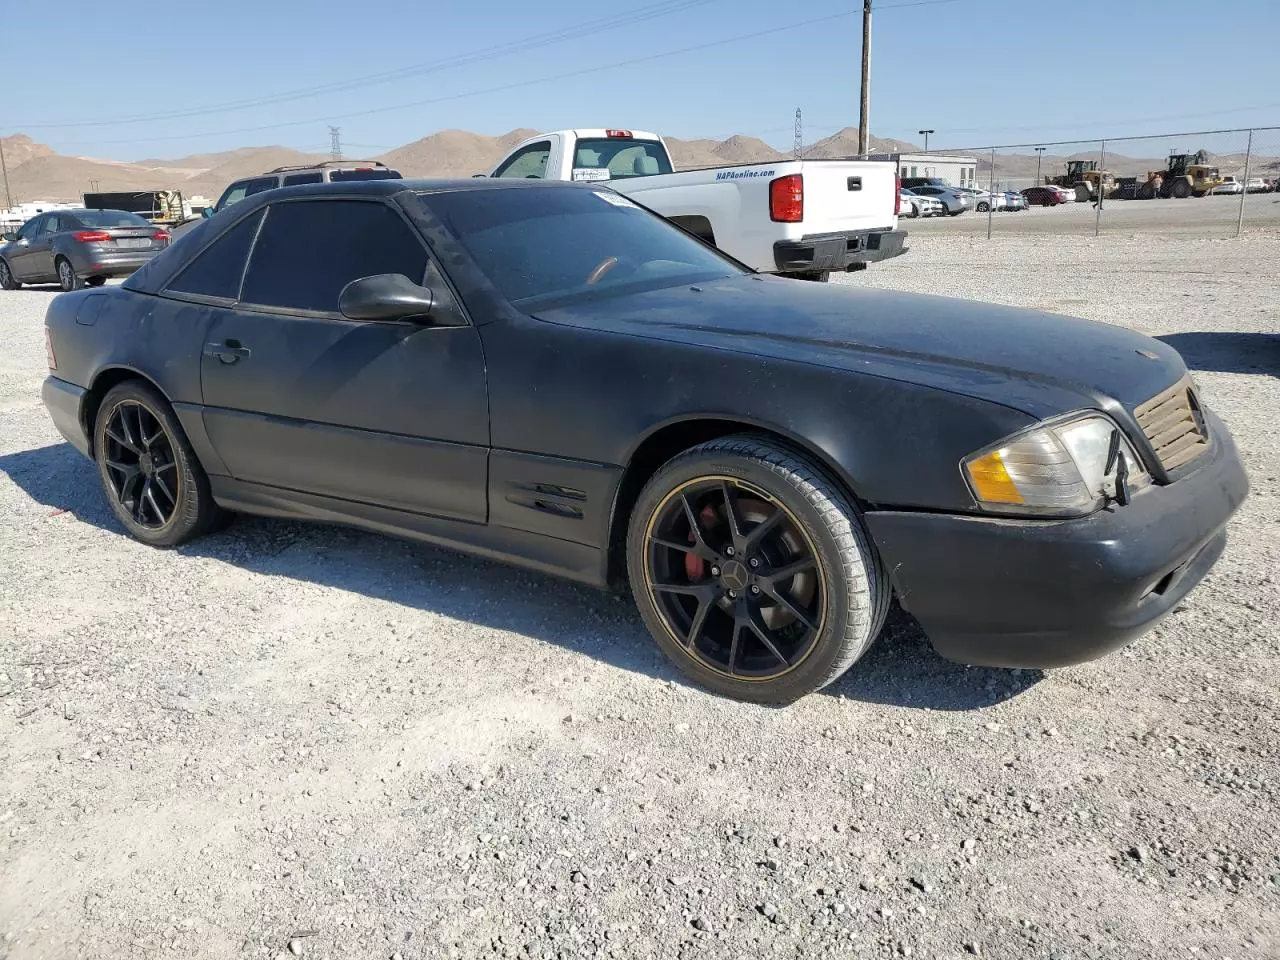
Aucun dommage détecté.
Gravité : aucun